Morris Beitman

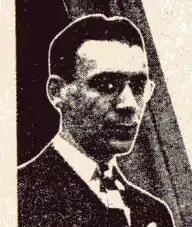

Morris N. Beitman was born in December 1911 in Cook County, Illinois. Started as an engineer with the US Army Signal Corps, he used his experience and abilities to form two career paths. He became a teacher in the Chicago public schools high school system as a radio instructor. Soon after he got into technical publishing as Supreme Publications. As publisher his goal was to support the radio and television servicing industry with easy to understand reference materials. He was married to Rose Rissman.